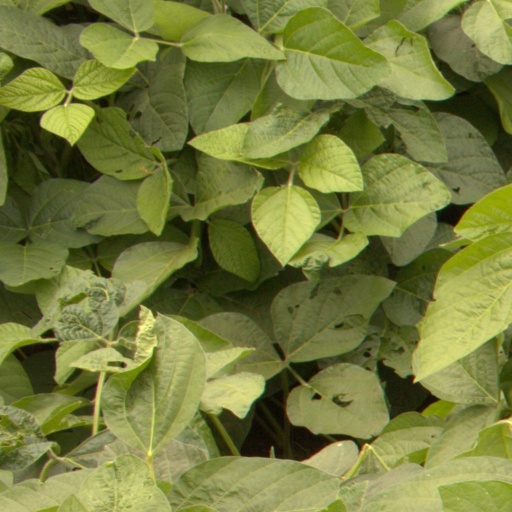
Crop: soybean